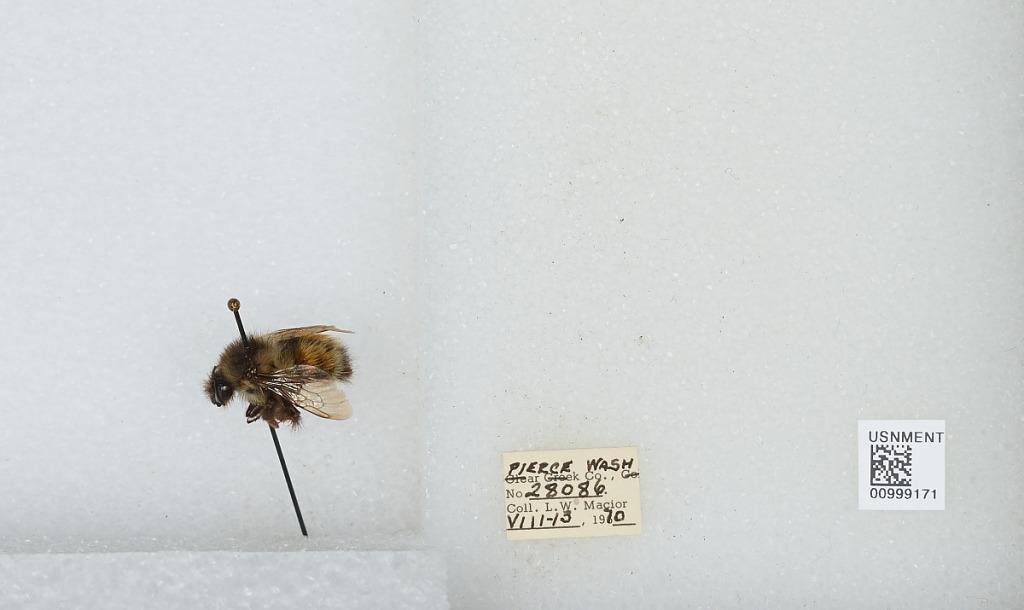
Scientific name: Bombus (Pyrobombus) melanopygus Nylander
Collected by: L. Macior
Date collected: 1970-8-13
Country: United States
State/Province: Washington
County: Pierce
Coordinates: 47.05, -122.12